University of New England (Australia)

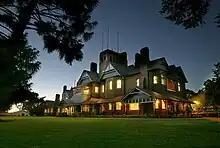
Booloominbah Homestead at night

Booloominbah and the vice-chancellor's residence Trevenna were designed by architect John Horbury Hunt.